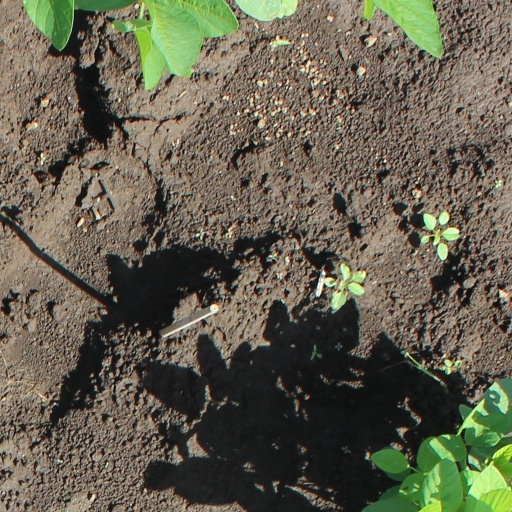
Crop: soybean